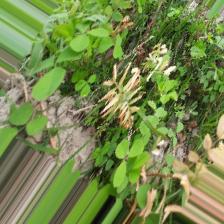
Label: Ascochyta blight